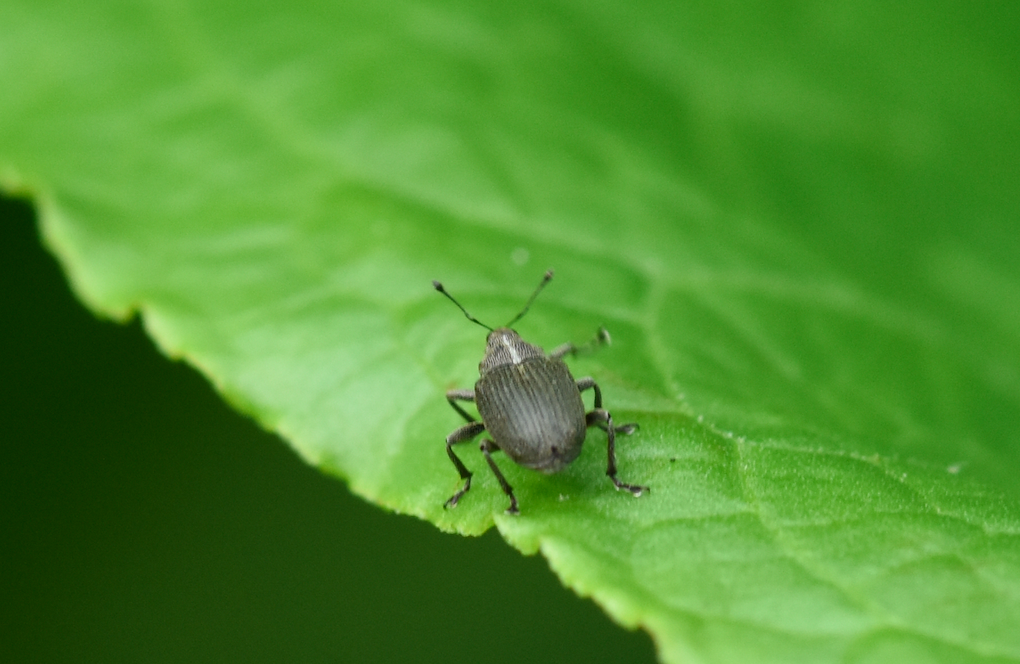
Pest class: Cabbage_seedpod_weevil